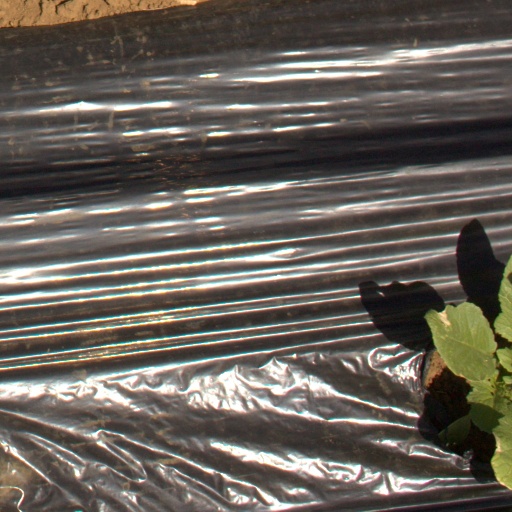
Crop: Jerusalem artichoke